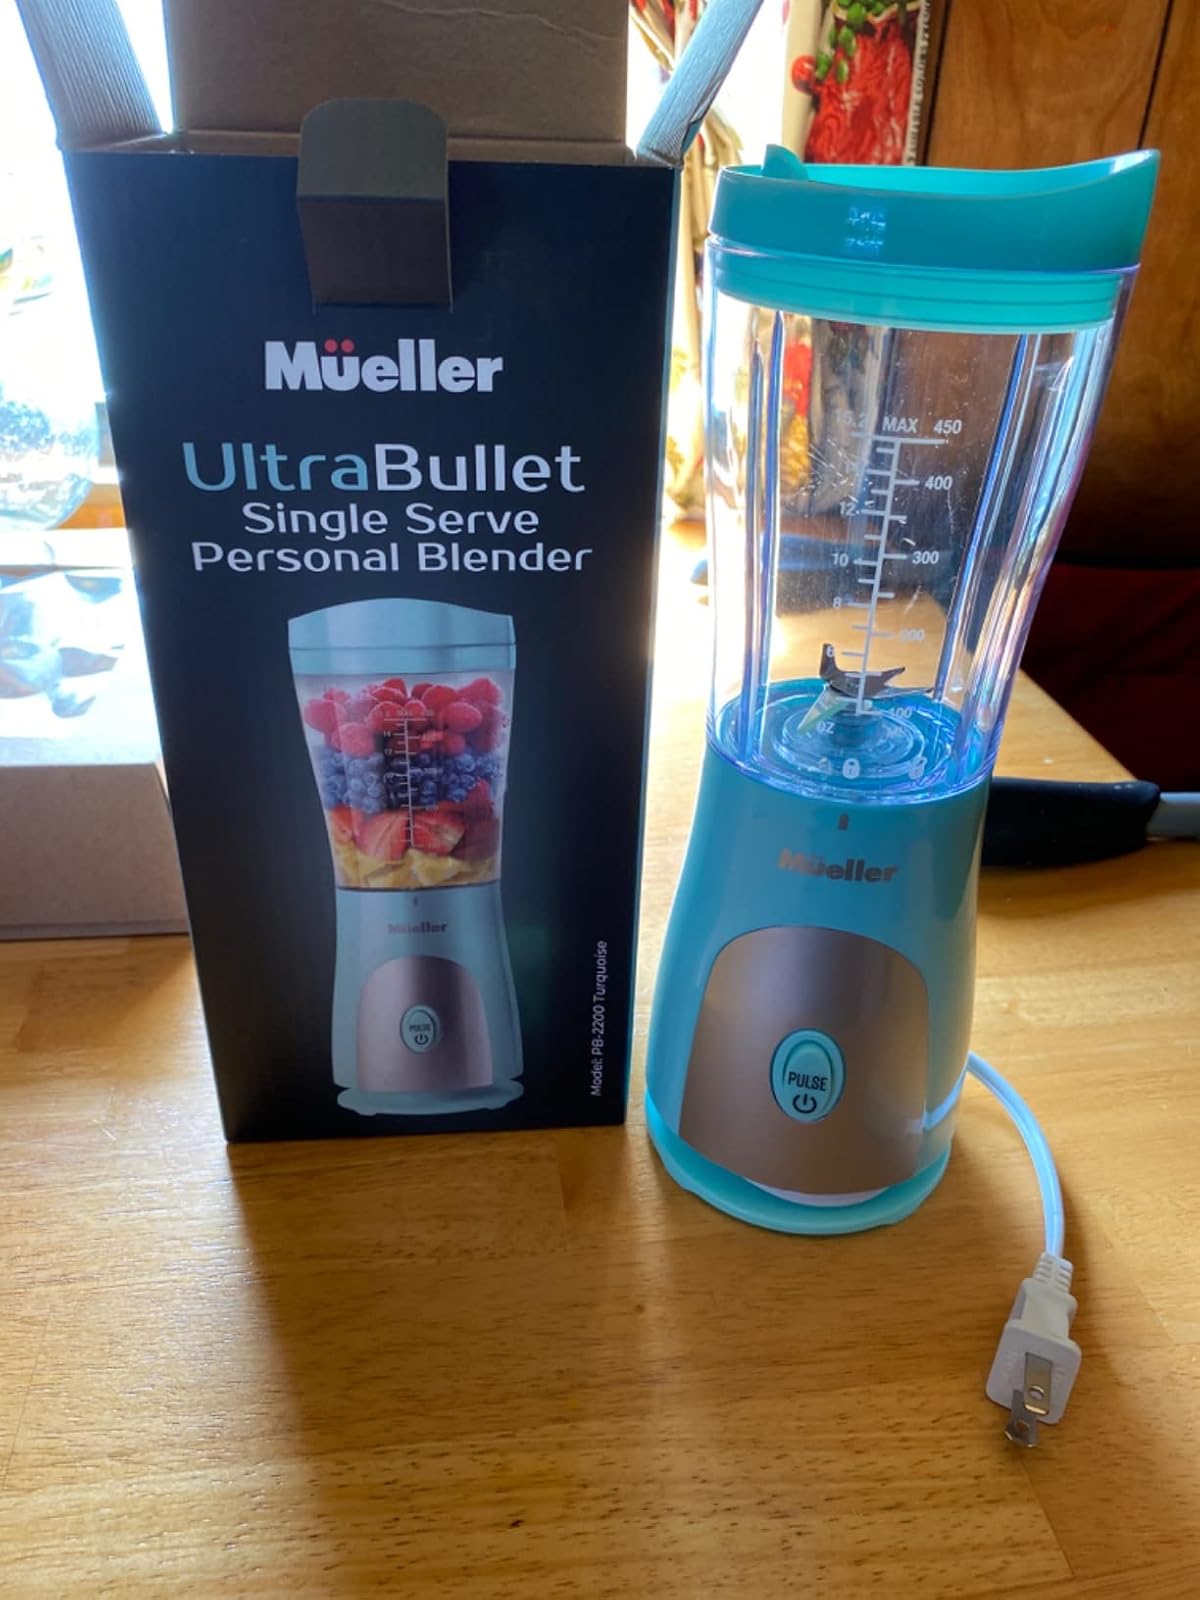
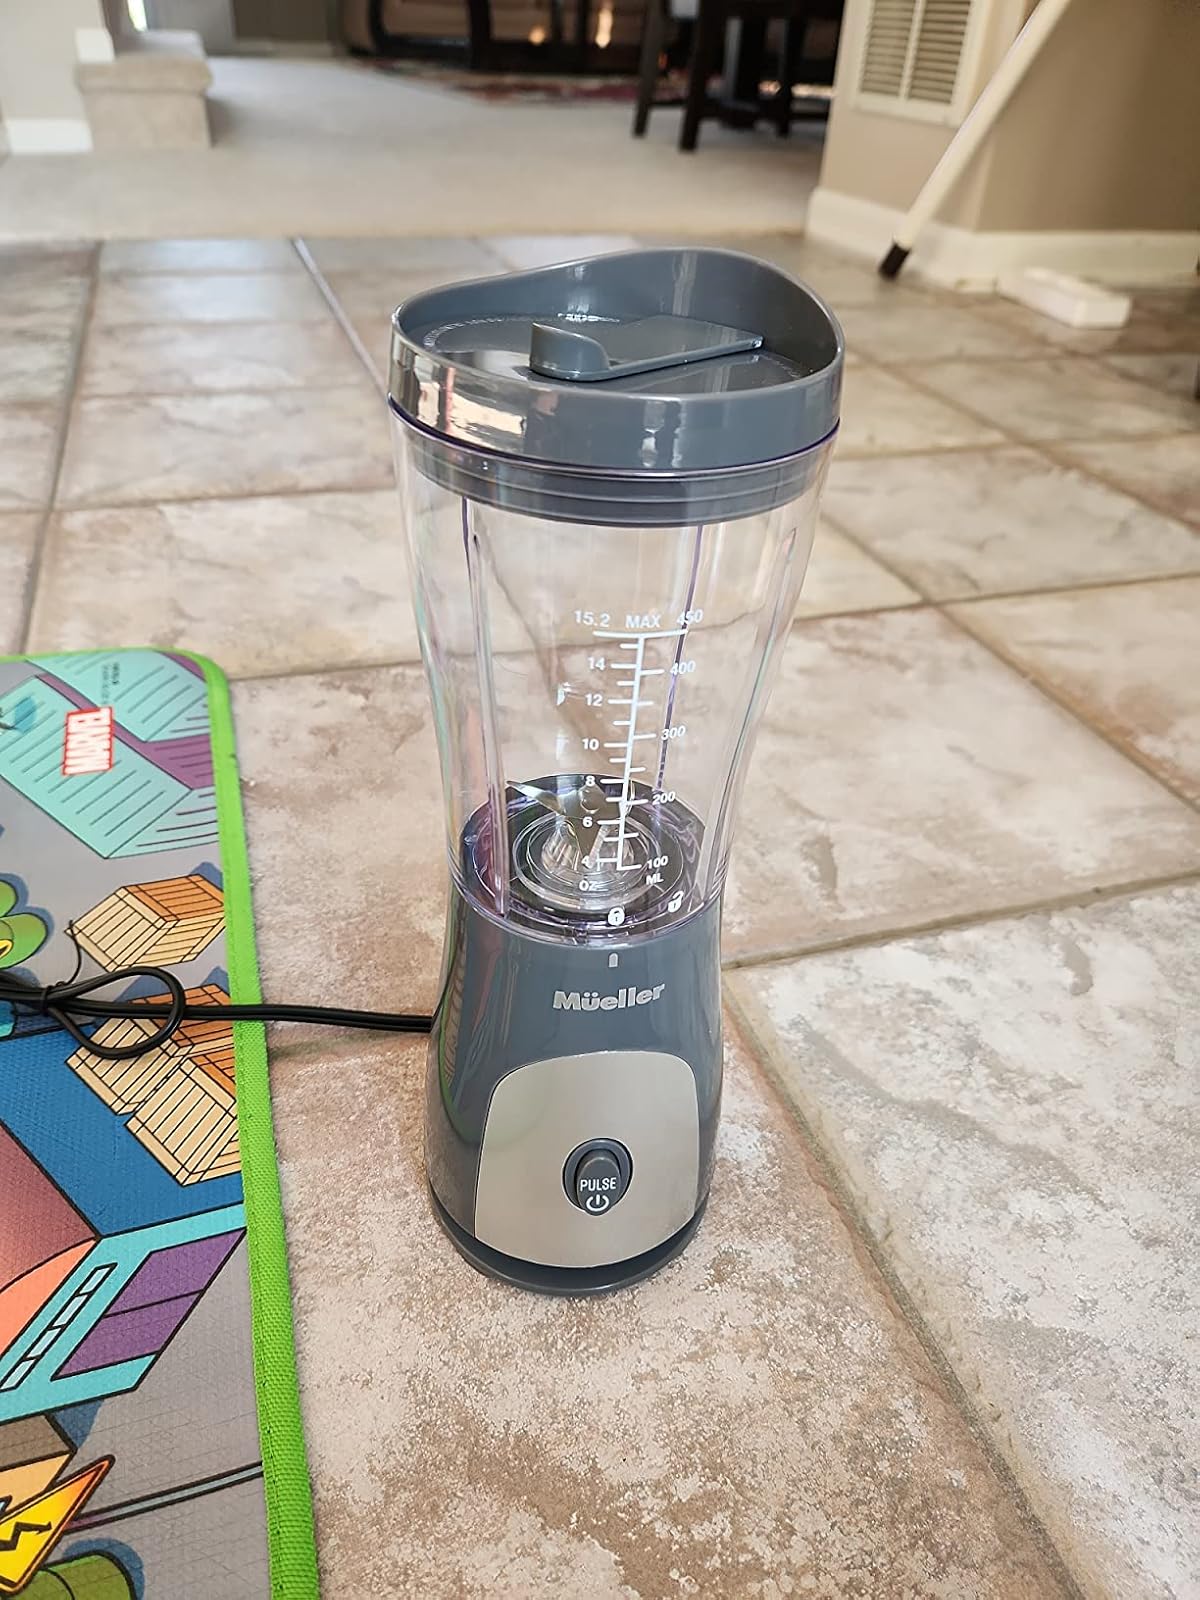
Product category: items_blender
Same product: no